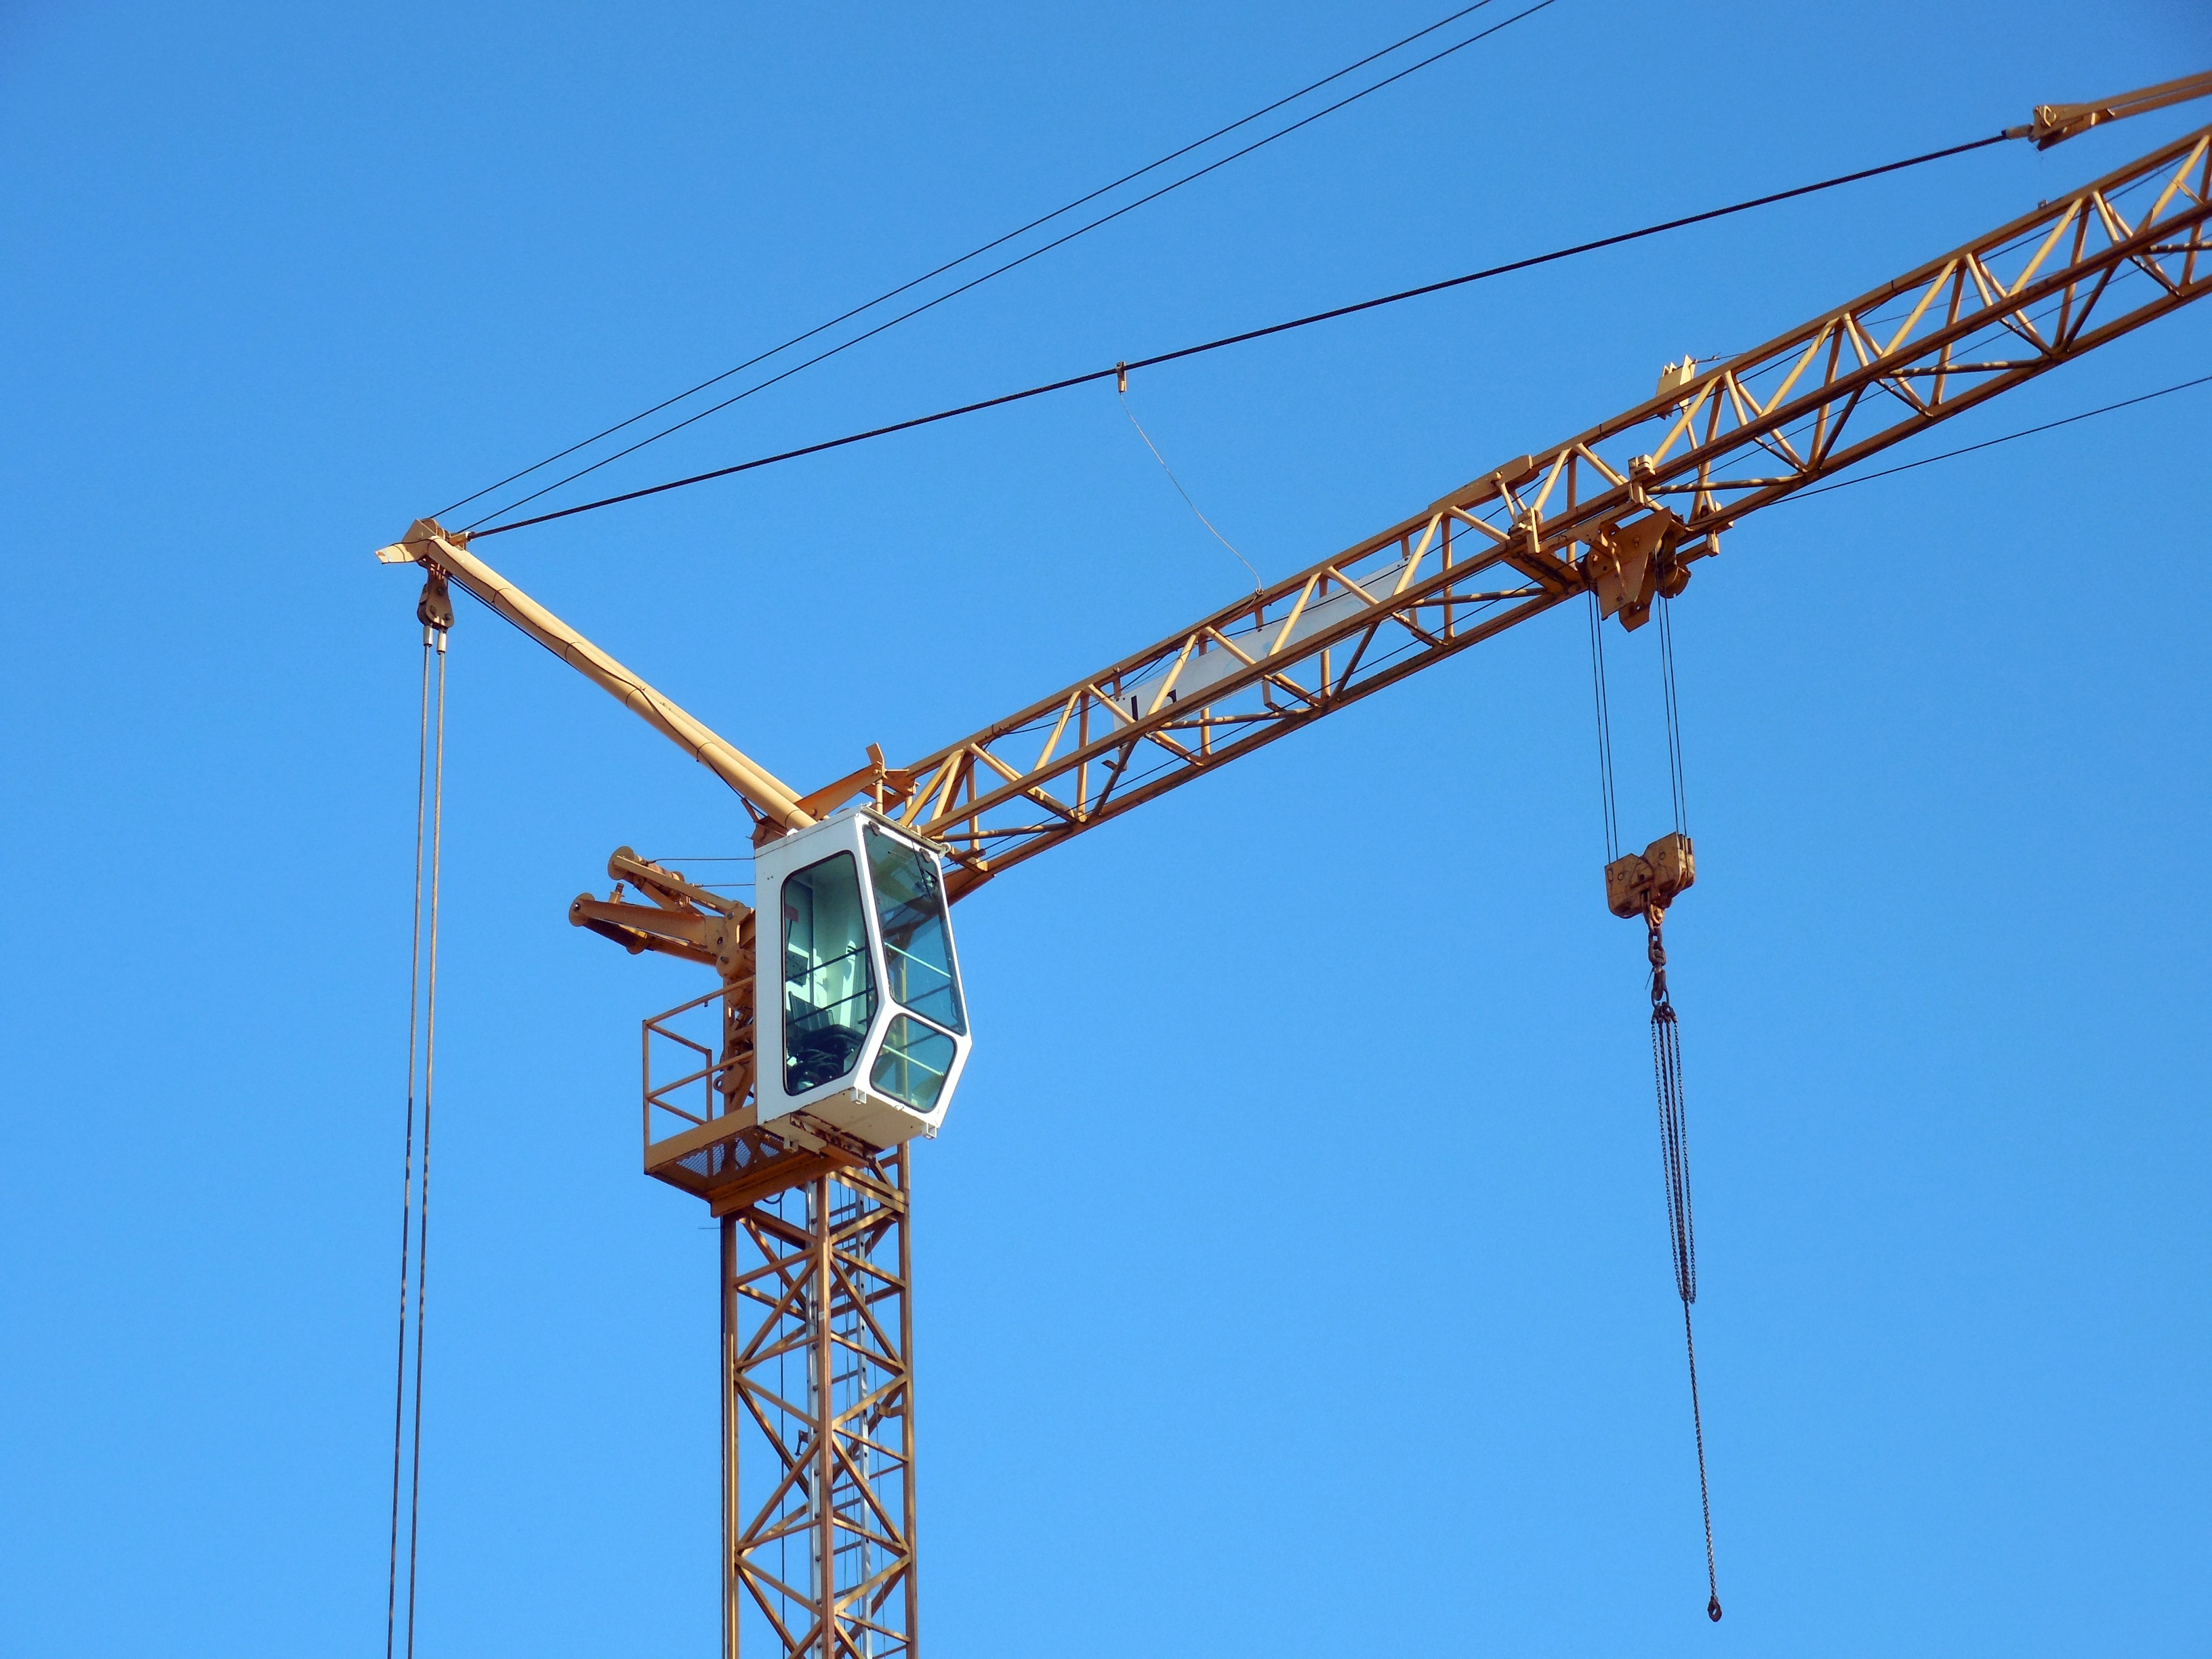
work, technology, construction, line, vehicle, mast, cabin, blue, industry, electricity, lighting, raise, build, crane, site, construction work, construction machine, driver's cab, construction equipment, electrical supply, overhead power line